Answer in natural language. Considering the relative positions, where is framed mountain landscape photo with respect to Doorway (highlighted by a green box)? Choose between the following options: left or right
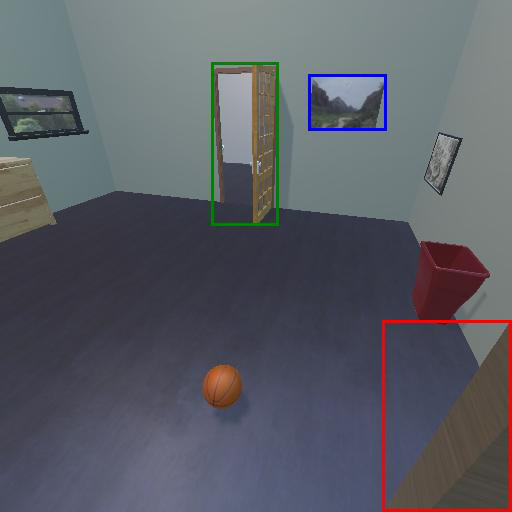
<answer>right</answer>